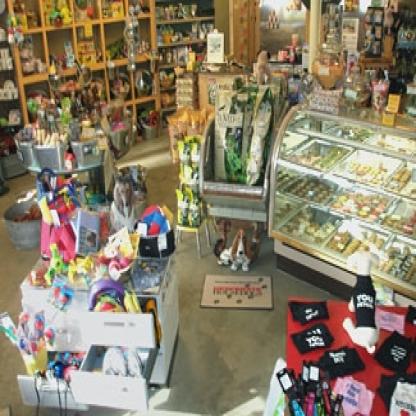
Scene: Indoor